Matt Frei

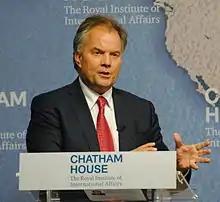
Frei in 2015

Matthias "Matt" Frei (born 26 November 1963) is a British-German television news journalist and writer, formerly the Washington, D.C. correspondent for "Channel 4 News". he is the channel's Europe editor and a presenter of the main "Channel 4 News" at 7pm.